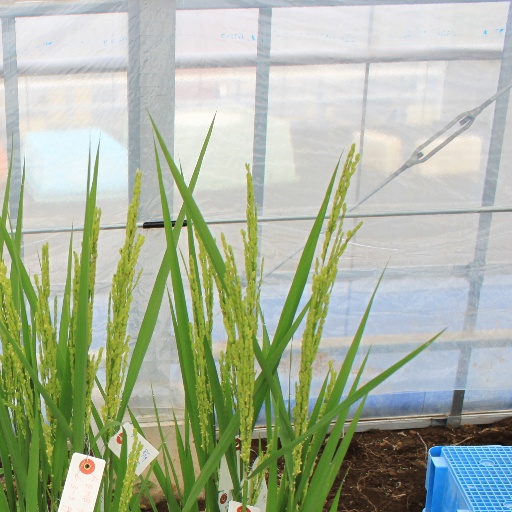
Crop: rice